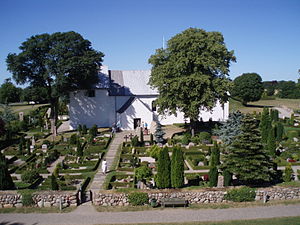
Jelling Kirke / Gravminder / Kirkegården
Den sydlige kirkegård (set fra syd).
Jelling Kirke er en kirke i Jelling, Jelling Sogn i Vejle Kommune. Kirken ligger mellem de store gravhøje og er en del af Jellingmonumenterne, der er optaget på UNESCOs Verdensarvsliste.